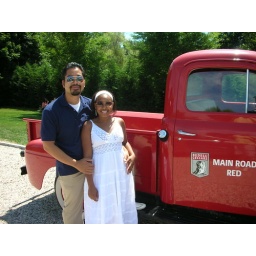
D and R by the hot red truck